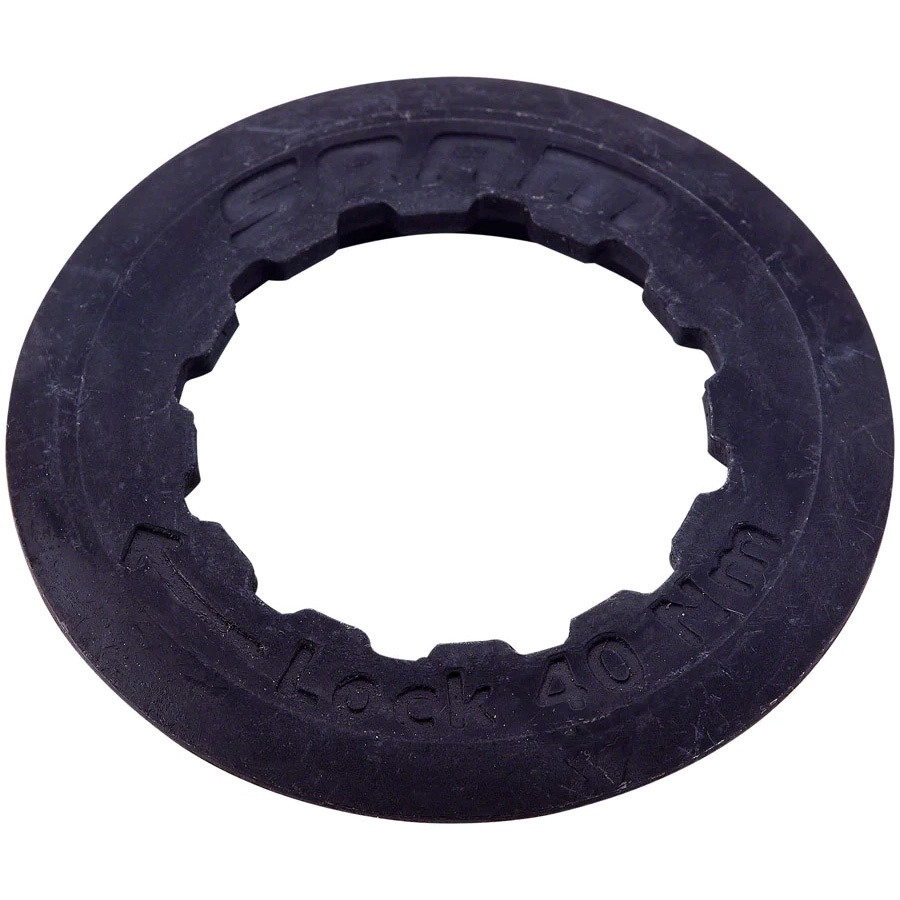
SRAM Cassette Lockring for 12 Tooth First Cog Steel
.top{margin-bottom:30px;}.top li{margin-left:5%;margin-right:5%;margin-top:10px;line-height:120%;list-style-position:outside;} SRAM Cassette Lockring for 12 Tooth First Cog Steel. Original equipment lockrings.
Brand: SRAM
Category: Sporting Goods > Outdoor Recreation > Cycling > Bicycle Parts > Bicycle Drivetrain Parts > Bicycle Cassettes & Freewheels > Bicycle Cassettes